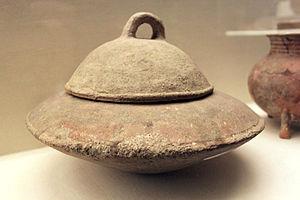
Chaudron de terre cuite, de type fu selon le classement par identification anachronique en usage en Chine en 2010. Culture de Yangshao. Musée Provincial du Henan, Zhengzhou. Ce type de chaudron était posé sur un trépied de terre cuite, au dessus du feu. Ref
Par culture de Yangshao on désigne des cultures du Néolithique moyen chinois dans la région du fleuve Jaune, dans le Nord de la Chine, qui se caractérisent par leur céramique de qualité aux formes nombreuses. Certaines céramiques Yangshao sont peintes avec des motifs figuratifs stylisés ou avec des motifs géométriques, peut-être symboliques. Ces cultures ont été précédées par plusieurs cultures du Néolithique ancien entre 5500 et 4500, que l'on nomme « pré-Yangshao », dans un environnement de chasseurs-cueilleurs. Les premiers indices de néolithisation dans la région remontant vers 7000 av. J.-C.